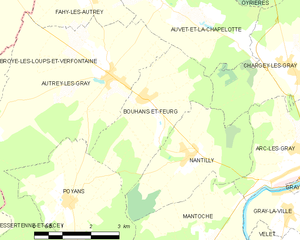
Carte des communes françaises